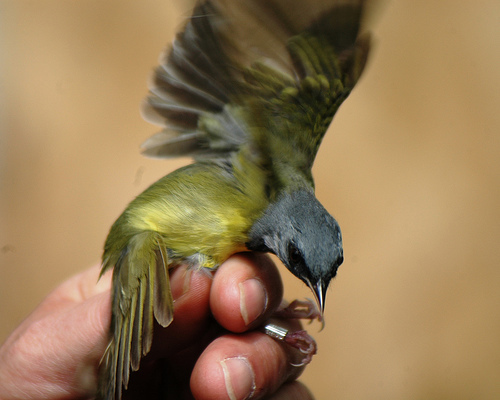
this small bird has a black head with a small, pointy beak and yellow wings.
this bird is green with black on its head and has a very short beak.
a small bird that is greenish yellow with a gray head.
this small yellow-green bird has a black head, and patches of black on it's wing tips.
this is a small yellow bird with a grey head and black eyes.
the is colorful bird has a short beak with short legsa small bird with yellow body, black head and short sharp beak.
tiny bird with yellow body, gray head, and short narrow bill.
a small bird with a grey crown, and black eyes
this bird has wings that are black and has a yellow belly
Species: Mourning Warbler